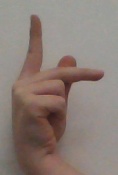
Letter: dha